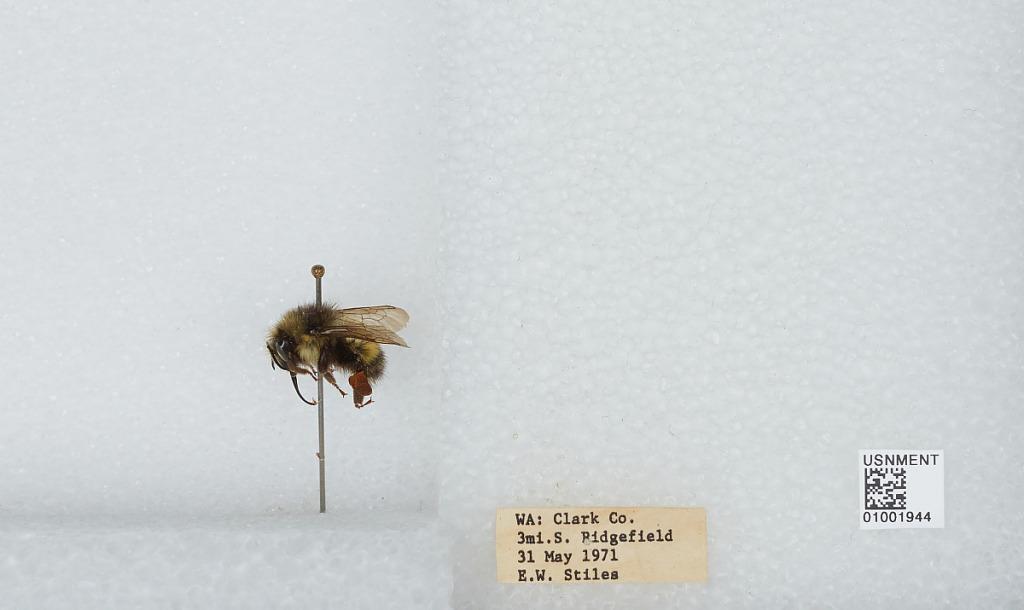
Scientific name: Bombus (Pyrobombus) flavifrons Cresson
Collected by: E. Stiles
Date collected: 1971-5-31
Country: United States
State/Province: Washington
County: Clark
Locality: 3 miles south of Ridgefield
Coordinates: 45.775, -122.67